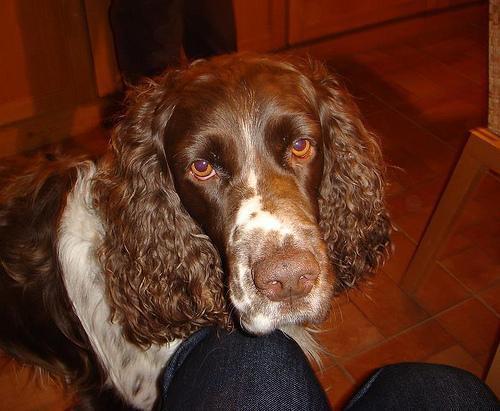
English_springer